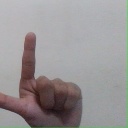
अक्षर: ल